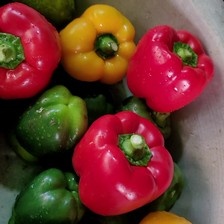
Label: capsicum